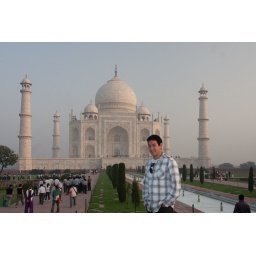
Matt in front of a big white building